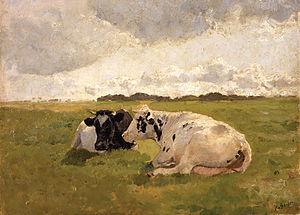
Hermann Baisch est un peintre et aquafortiste allemand paysagiste et animalier.